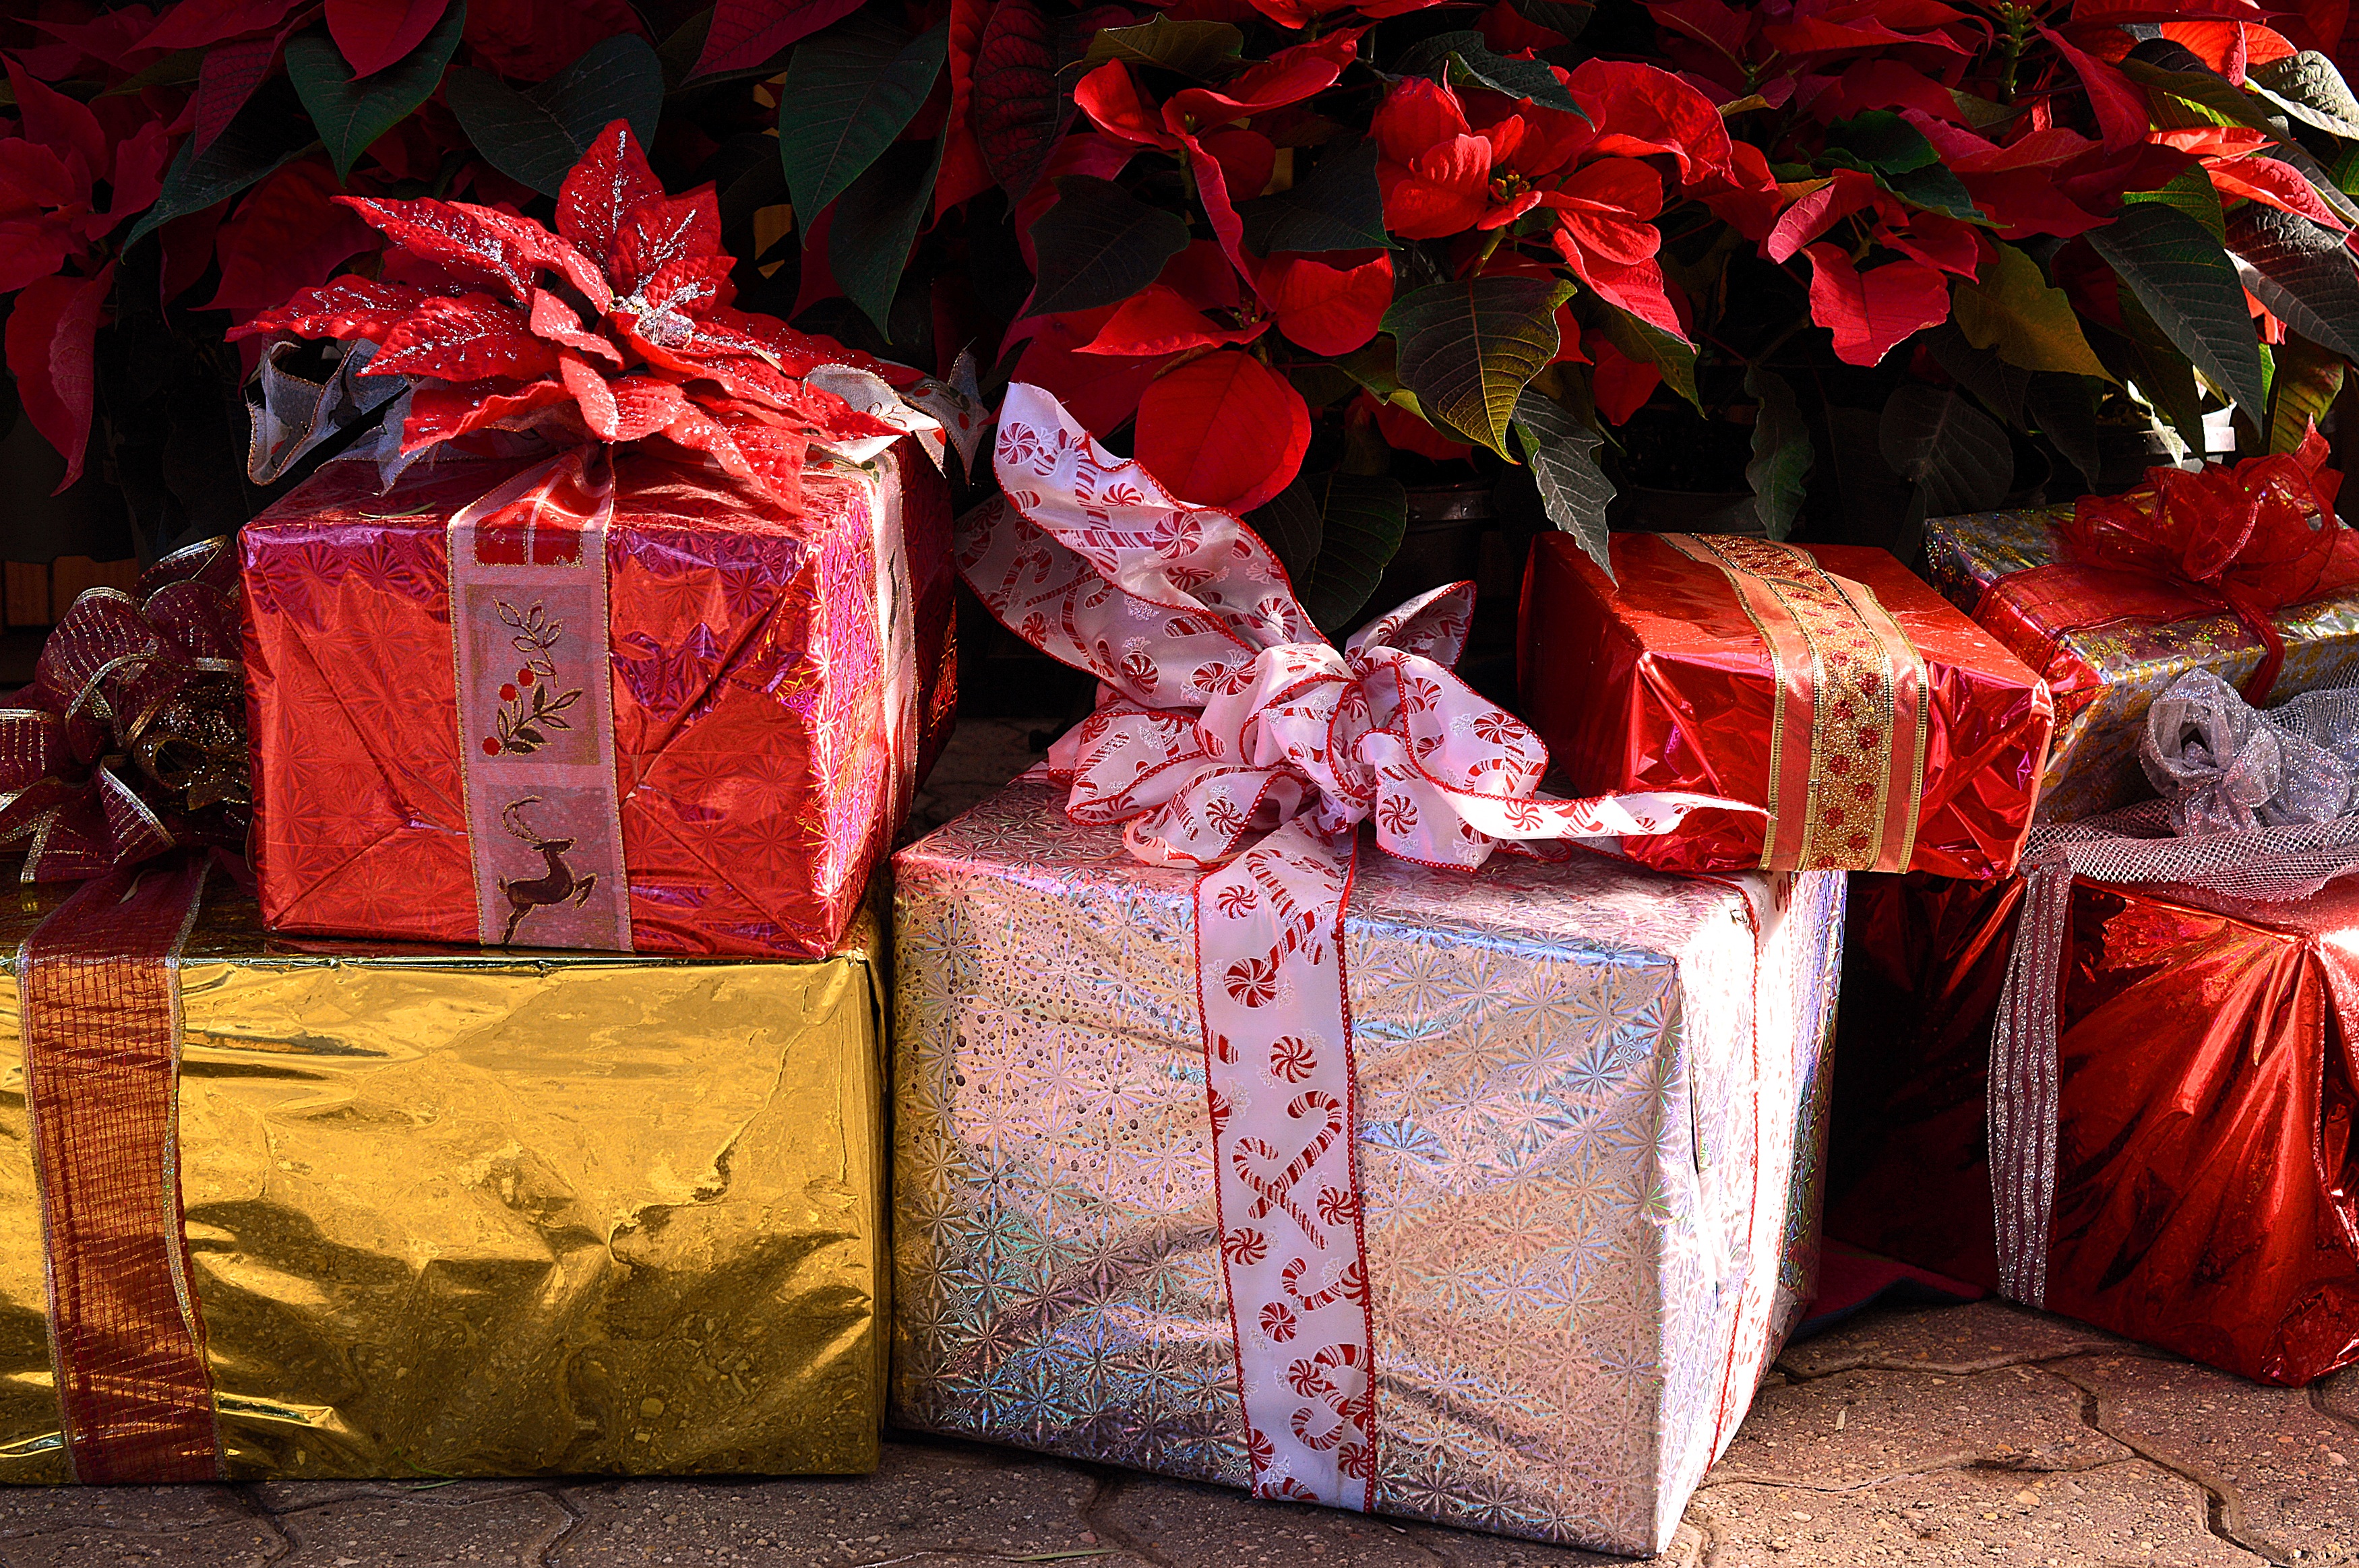
winter, flower, red, color, autumn, holiday, christmas, festive, christmas decoration, gifts, art, decorative, seasonal, december, tradition, xmas, merry, presents